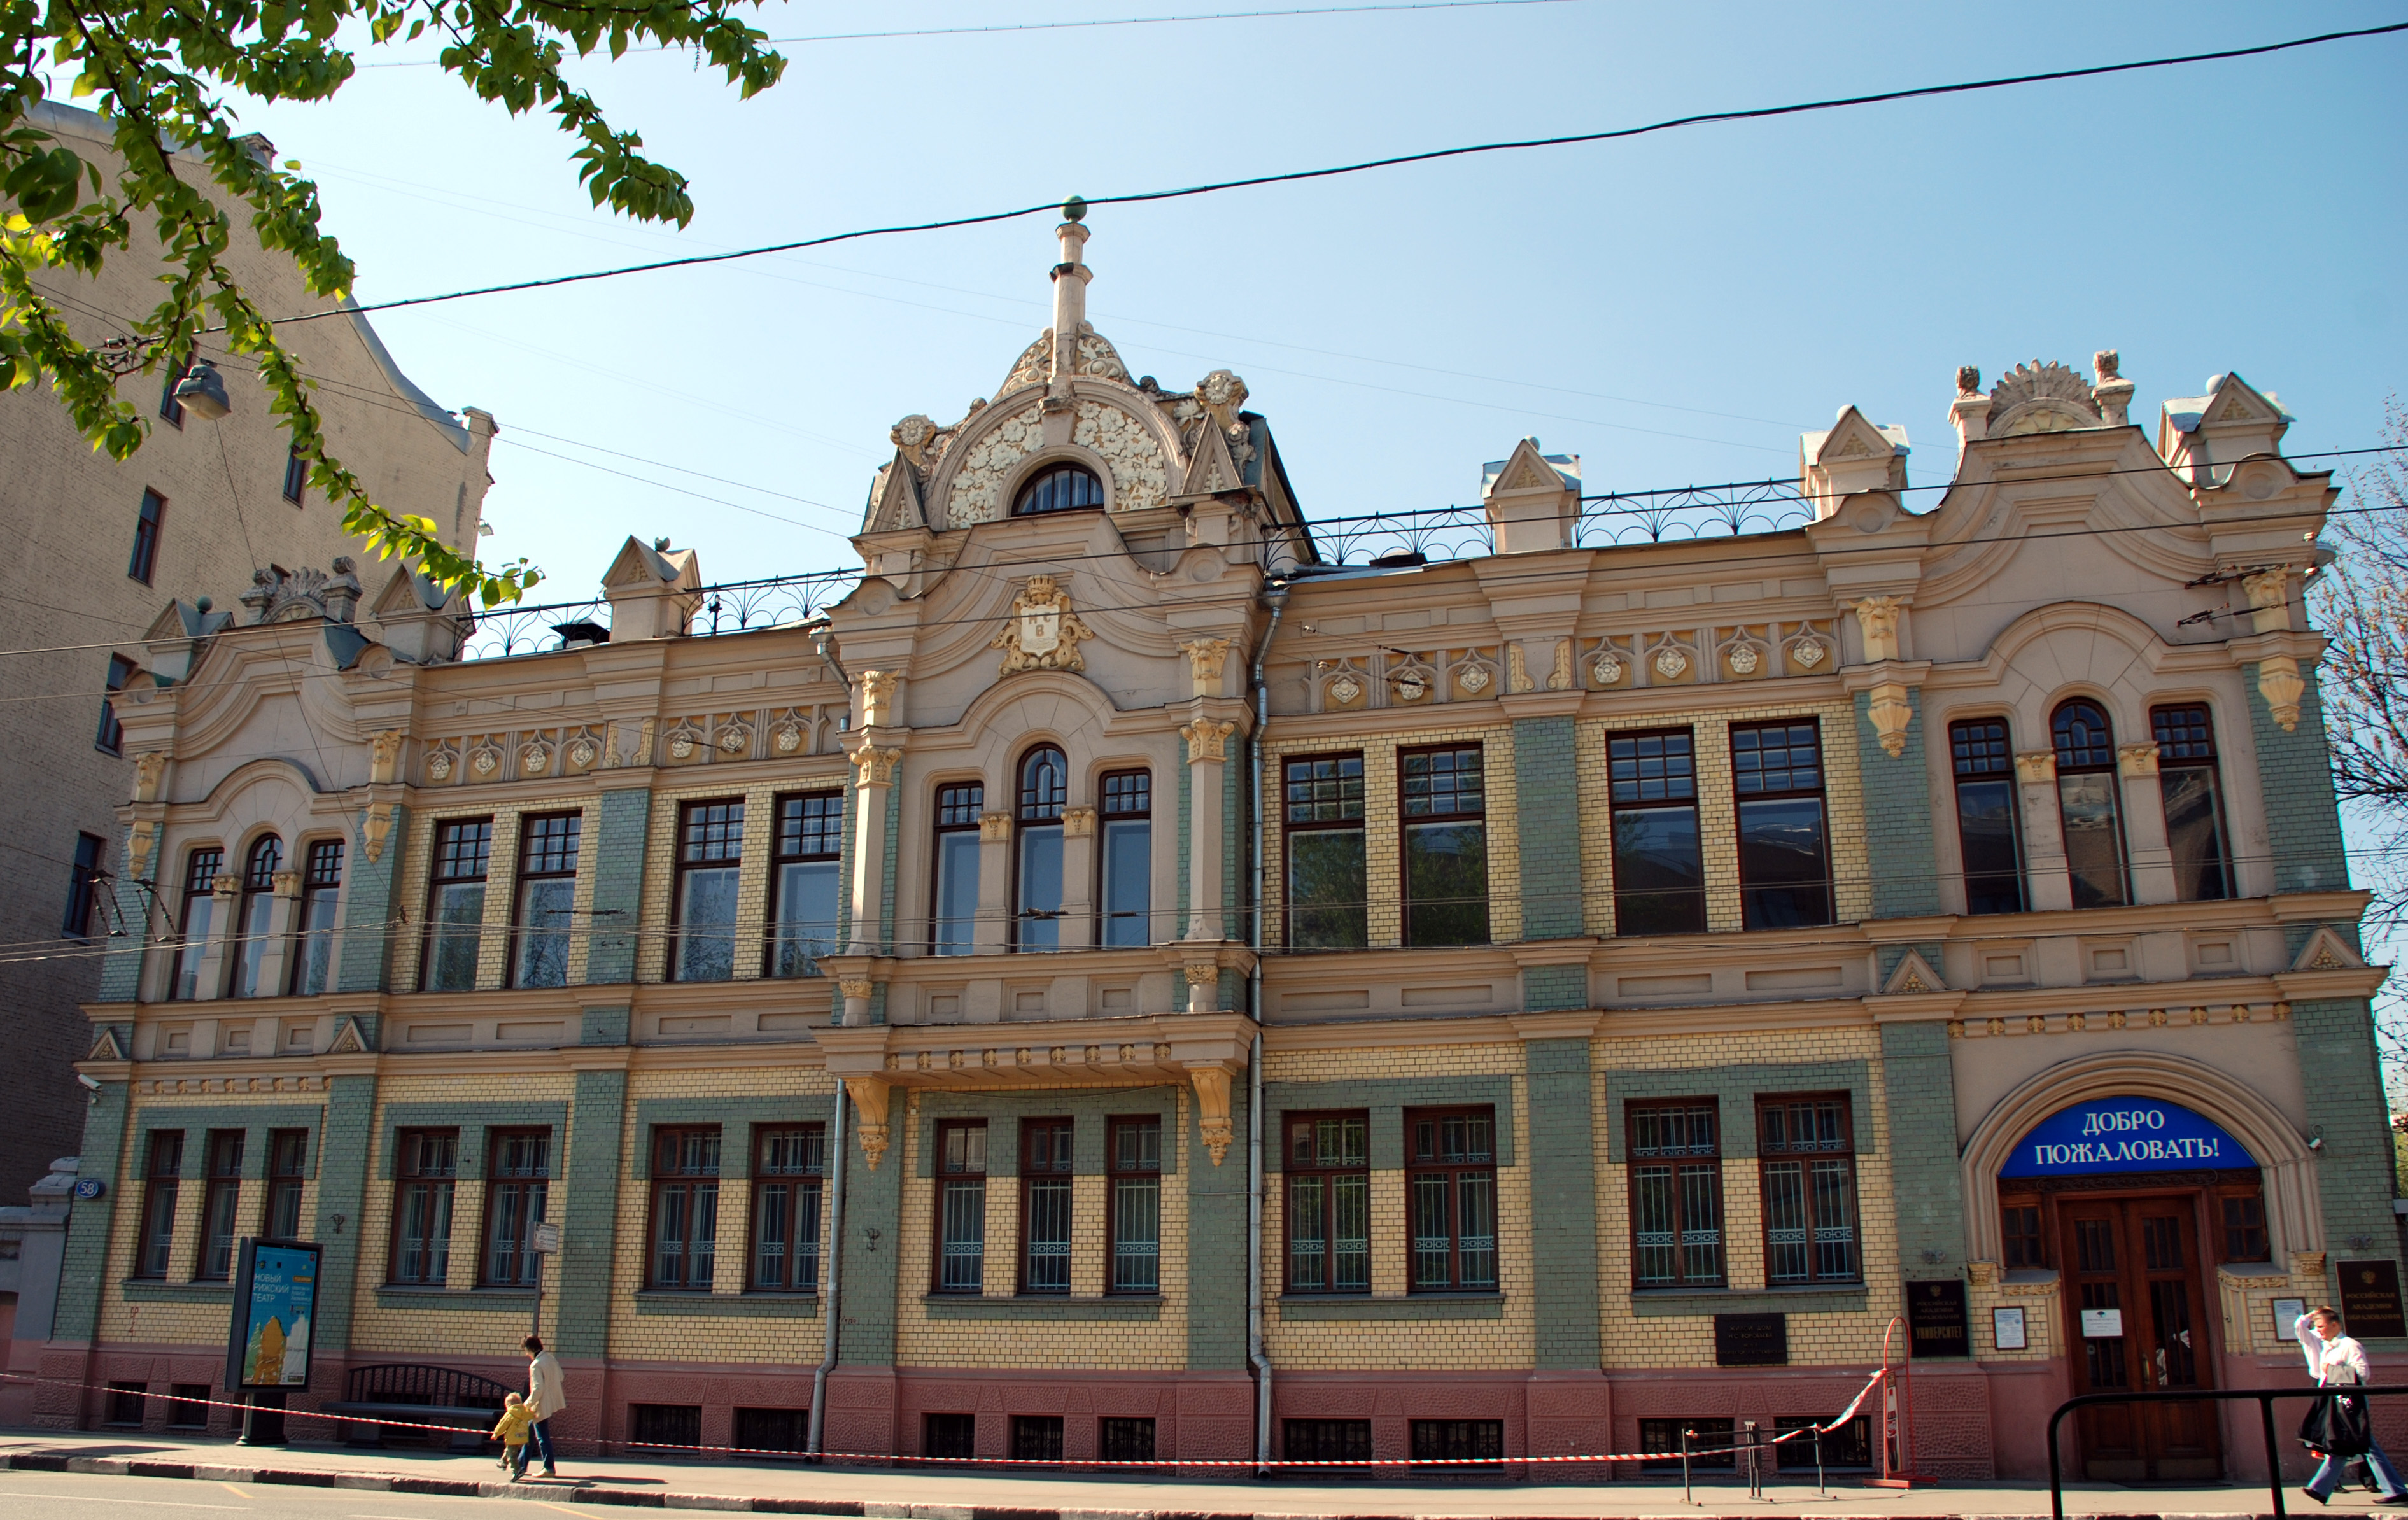
architecture, street, town, building, palace, city, cityscape, downtown, plaza, landmark, facade, nikon, tourism, streets, synagogue, town square, moscow, estate, russia, d80, cityscapes, moskau, cities, nikond80, moscou, moscu, hccity, neighbourhood